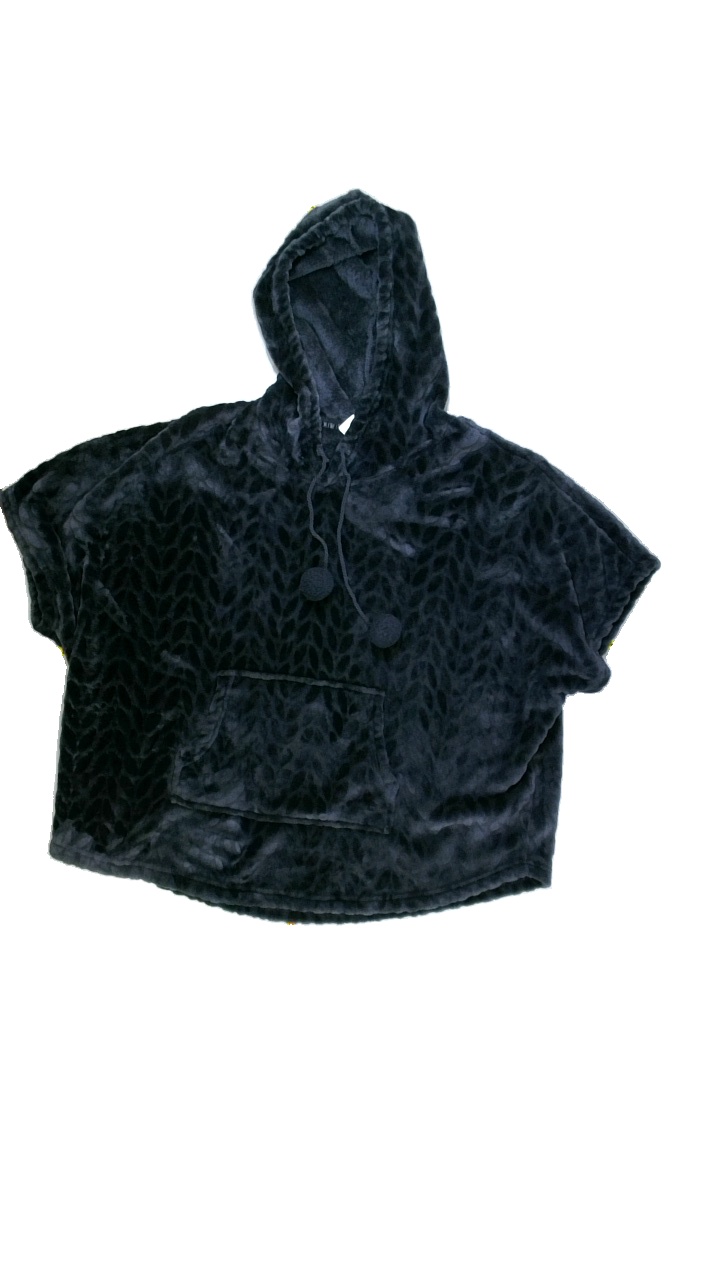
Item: Hoodie (Unisex)
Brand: Kappahl
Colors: Grey
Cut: Loose
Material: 100%polyester
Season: Winter
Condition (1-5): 4
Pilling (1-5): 4
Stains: Minor
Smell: Minor
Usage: Export
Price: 50-100